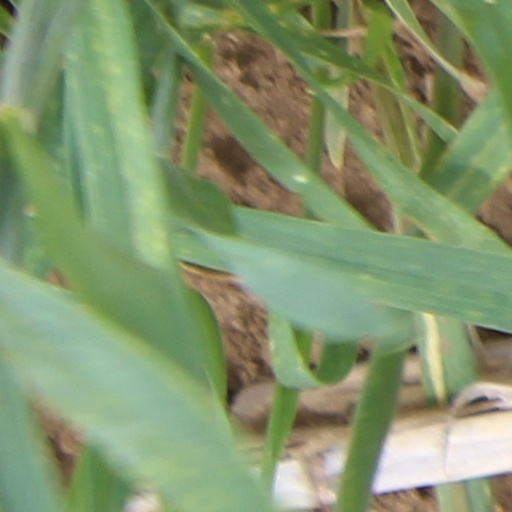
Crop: wheat